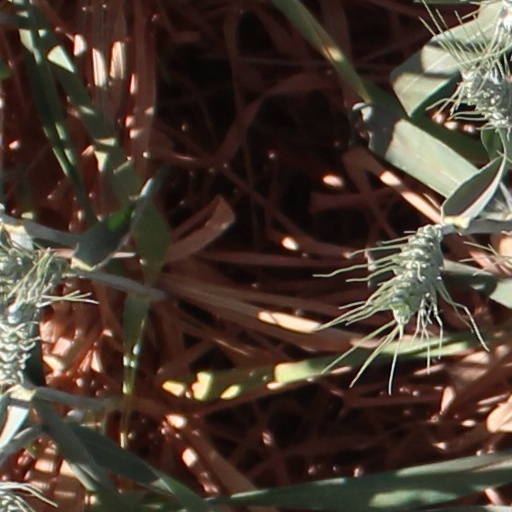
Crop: wheat